Question: Please indicate a possible affordance area of the jump_skis that can be used for gliding
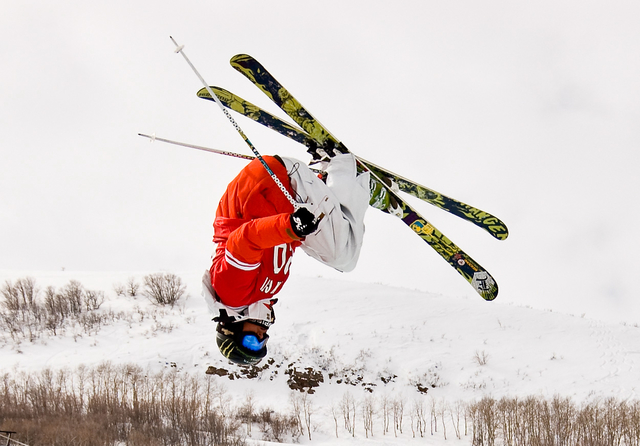
Answer: [185, 81, 513, 250]